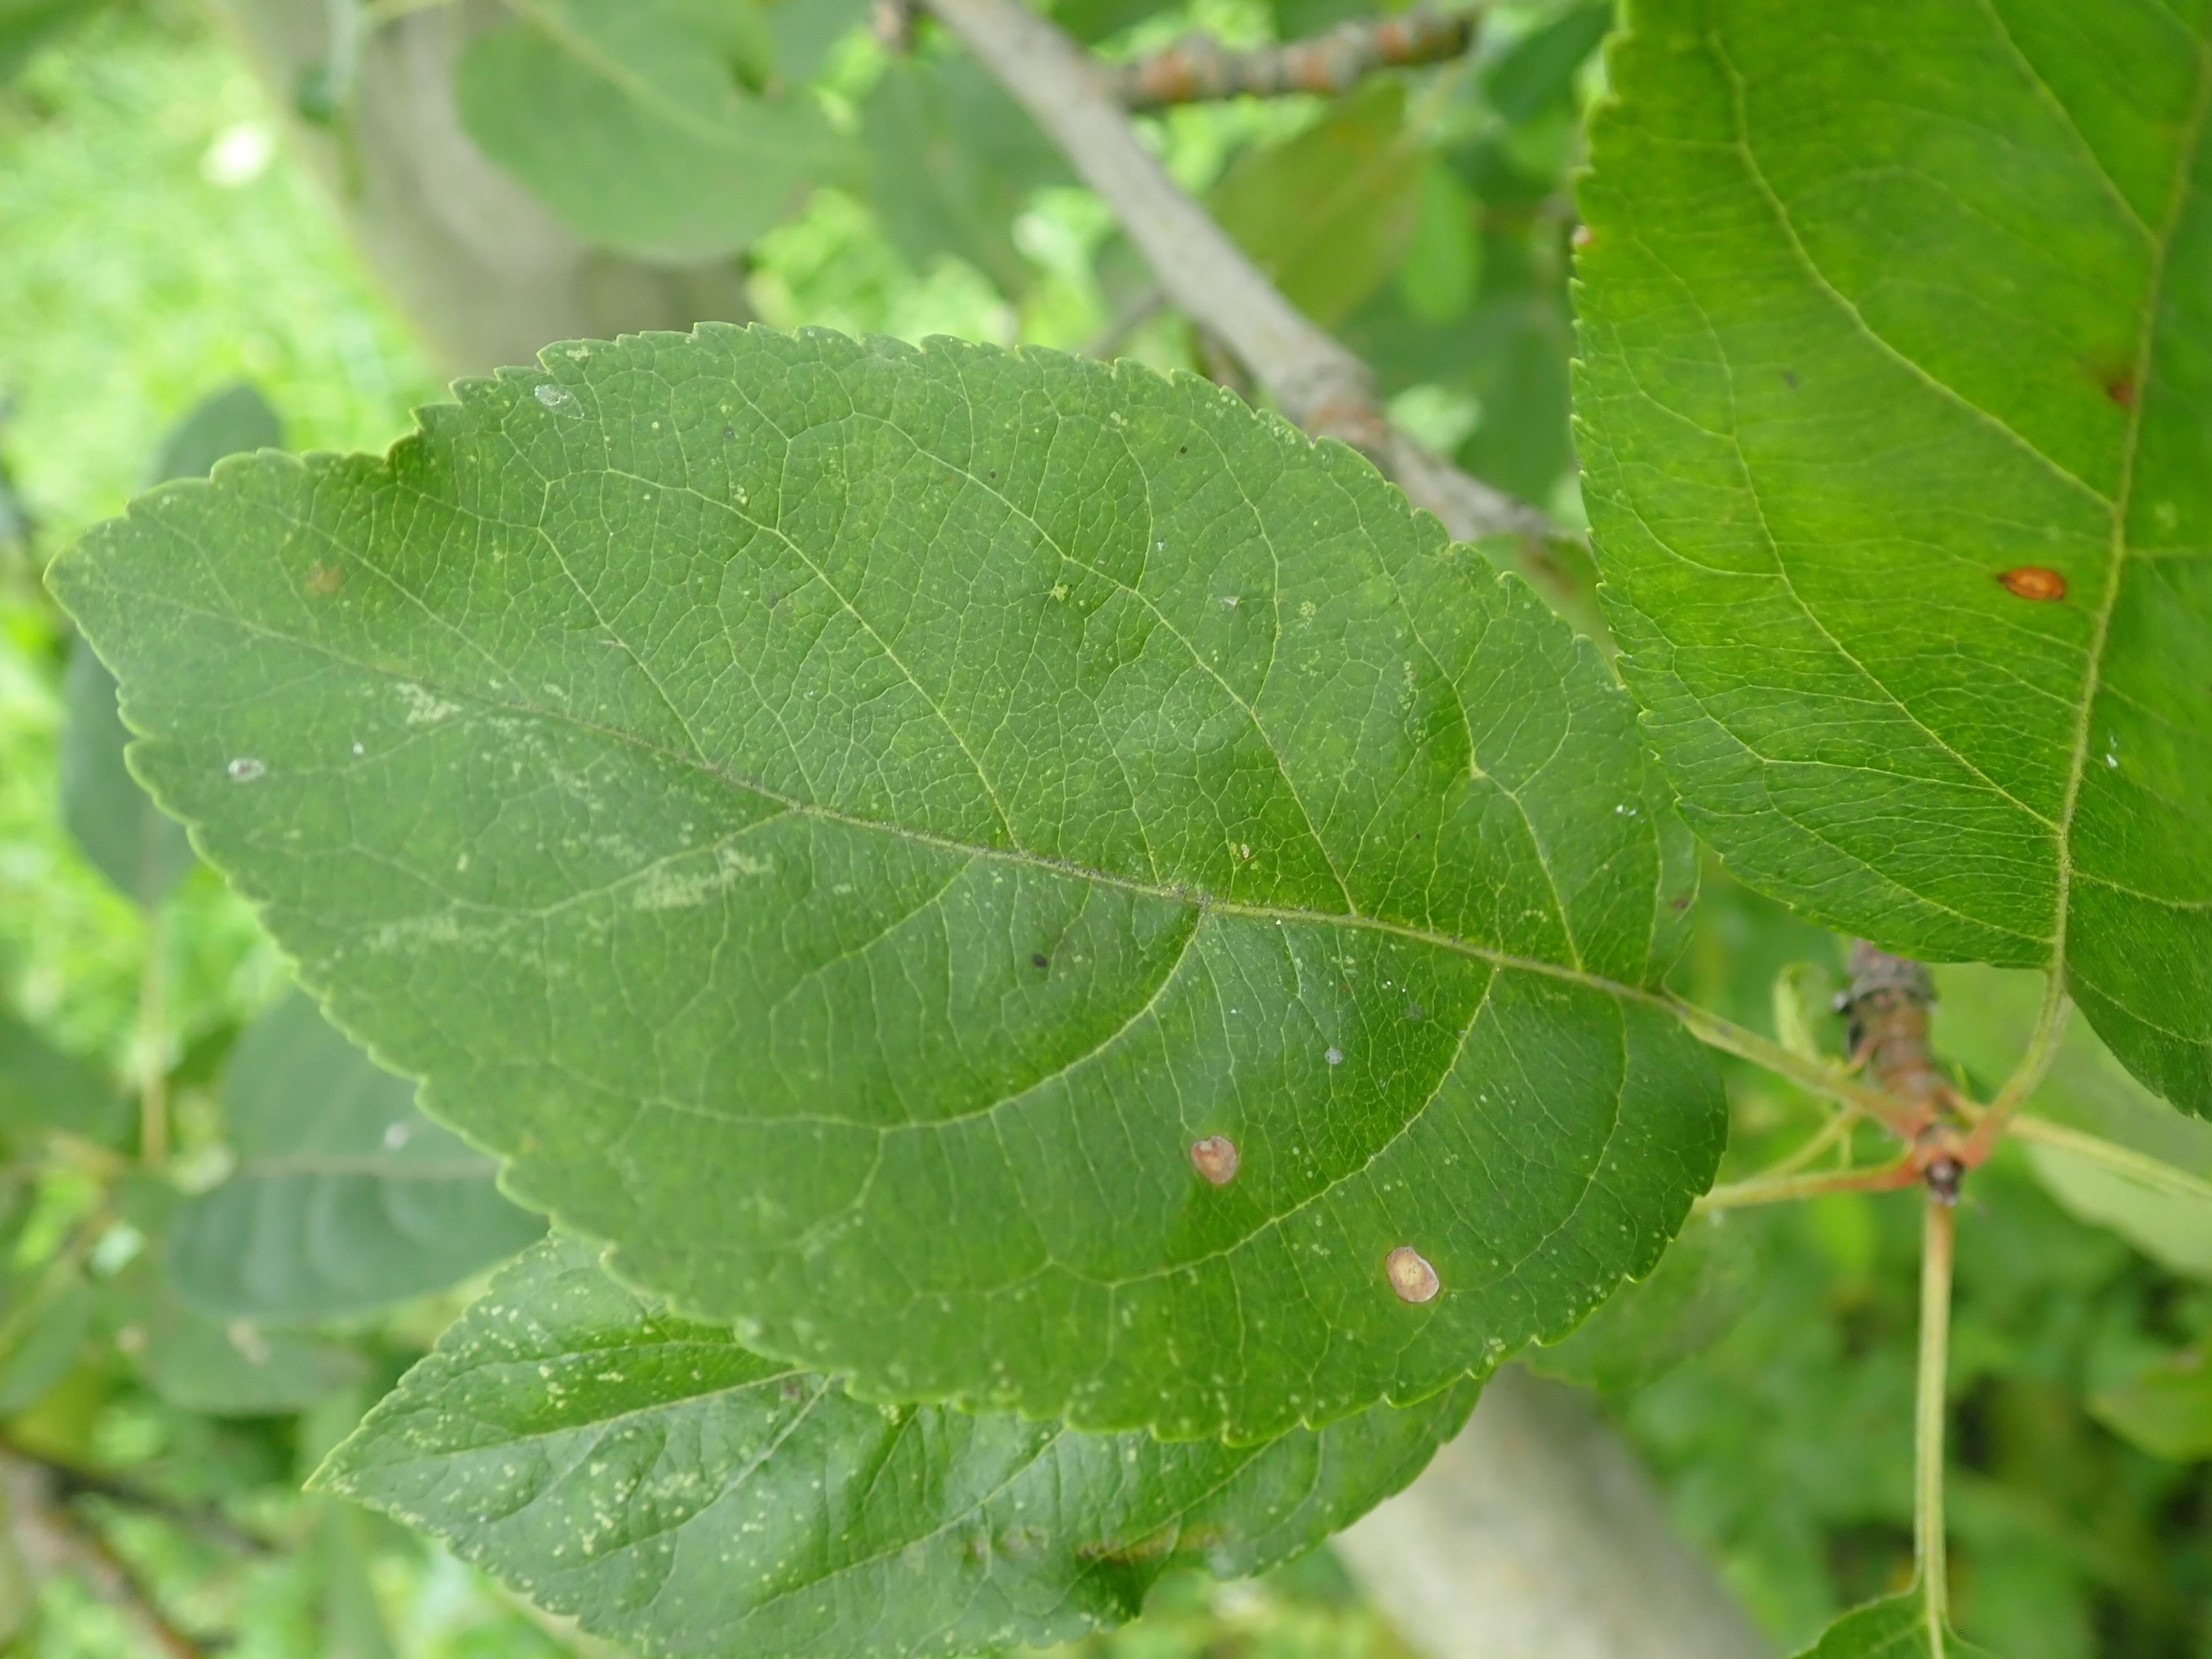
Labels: frog_eye_leaf_spot